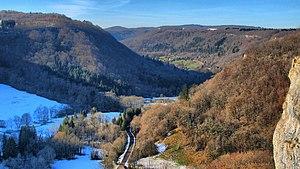
La vallée de la Brême depuis le rocher du Tourbillon
Bonnevaux-le-Prieuré est une ancienne commune française située dans le département du Doubs en région Franche-Comté, devenue, le 1ᵉʳ janvier 2016, une commune déléguée de la commune nouvelle d'Ornans.